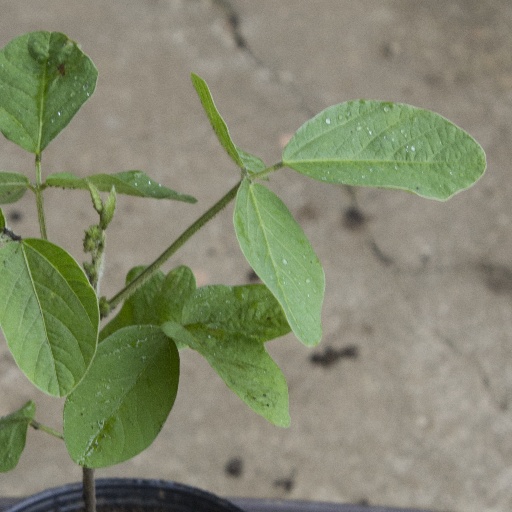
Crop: soybean